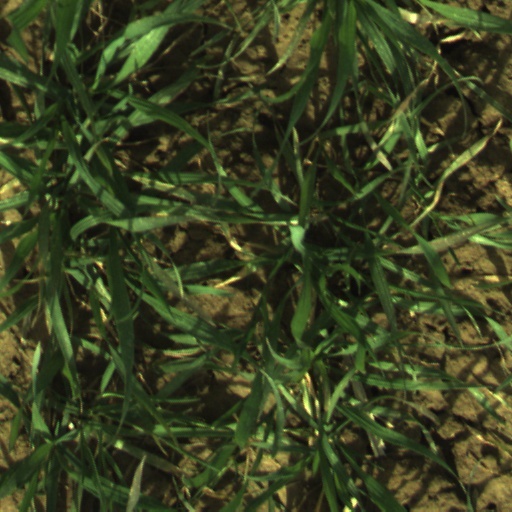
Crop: wheat